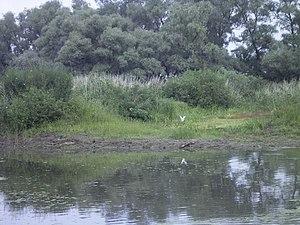
Des parcs nationaux et des réserves naturelles ont été mises en place sur tout le parcours du Danube afin de préserver la grande variété biologique face aux interventions humaines.